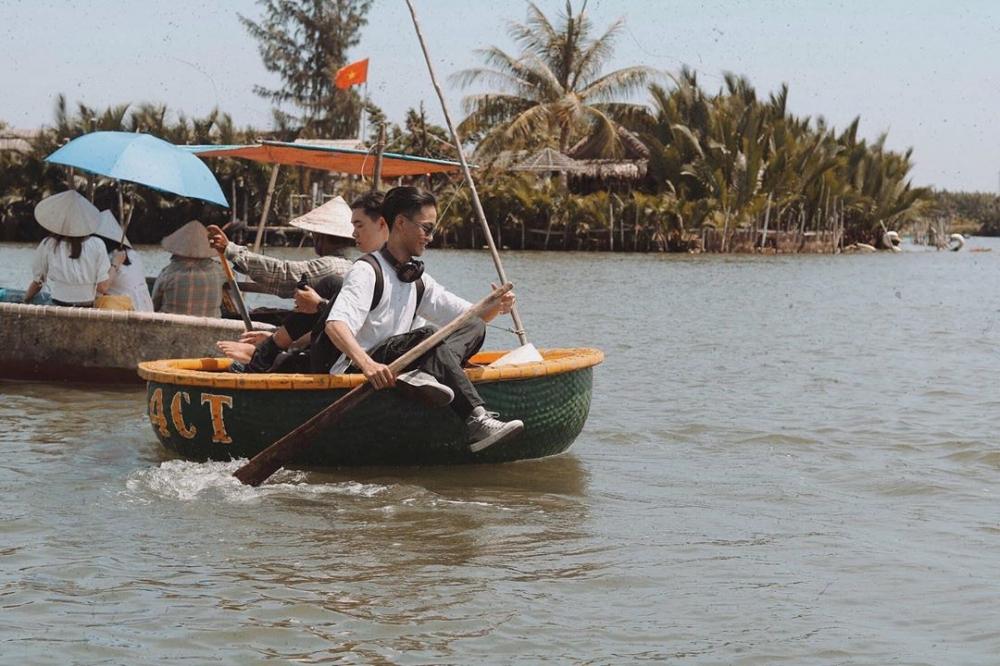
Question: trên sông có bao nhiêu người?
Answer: có sáu người